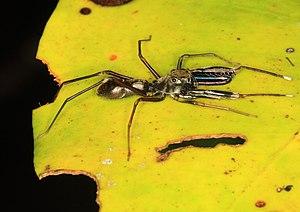
Diolenius est un genre d'araignées aranéomorphes de la famille des Salticidae.